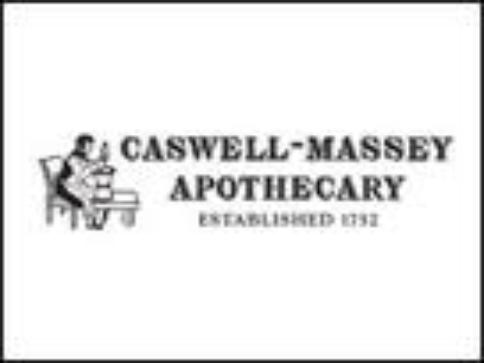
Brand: Caswell Massey
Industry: Necessities